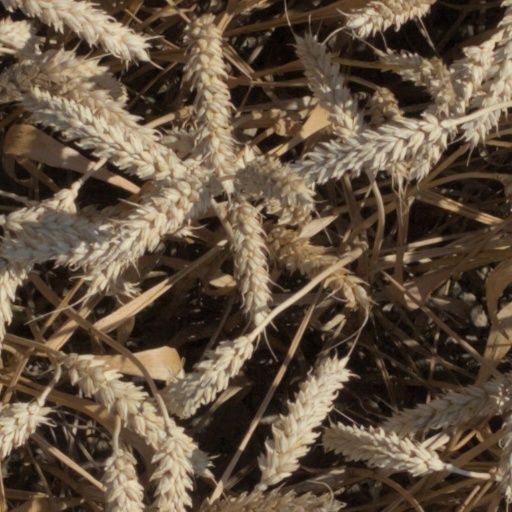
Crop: wheat